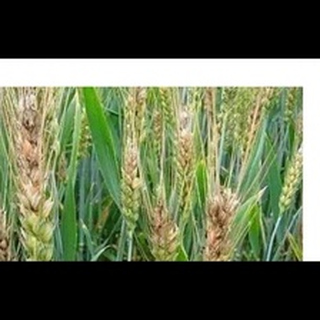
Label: wheat_fusarium_head_blight